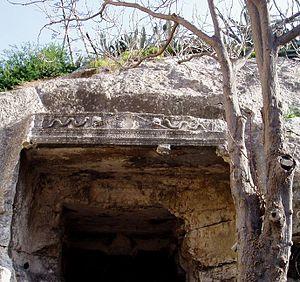
La nécropole de Tuvixeddu est une nécropole punique, l'un des plus importants de la Méditerranée, situé sur une colline dans la ville de Cagliari, Sardaigne, appelé Tuvixeddu.